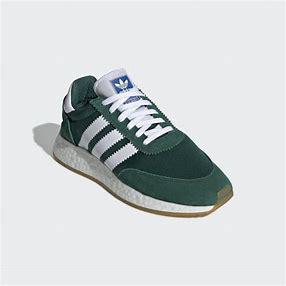
Brand: Adidas
Model: I 5923